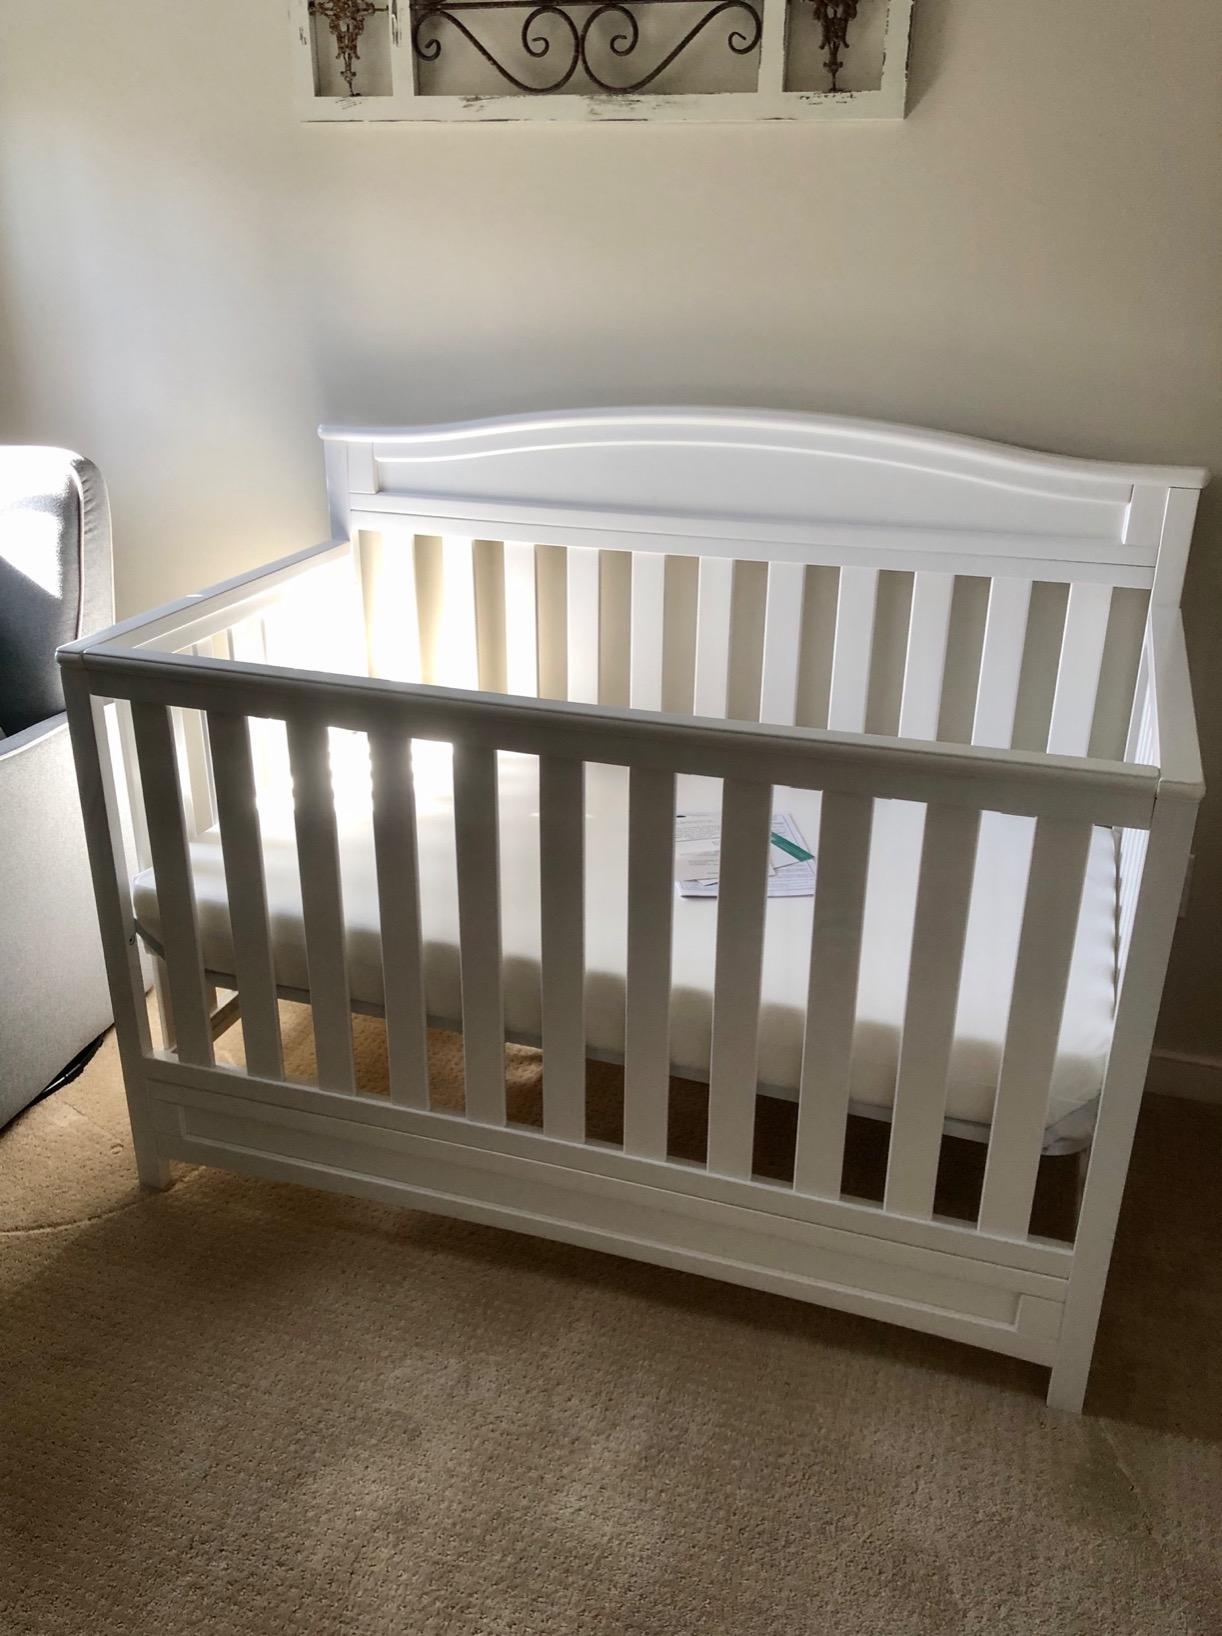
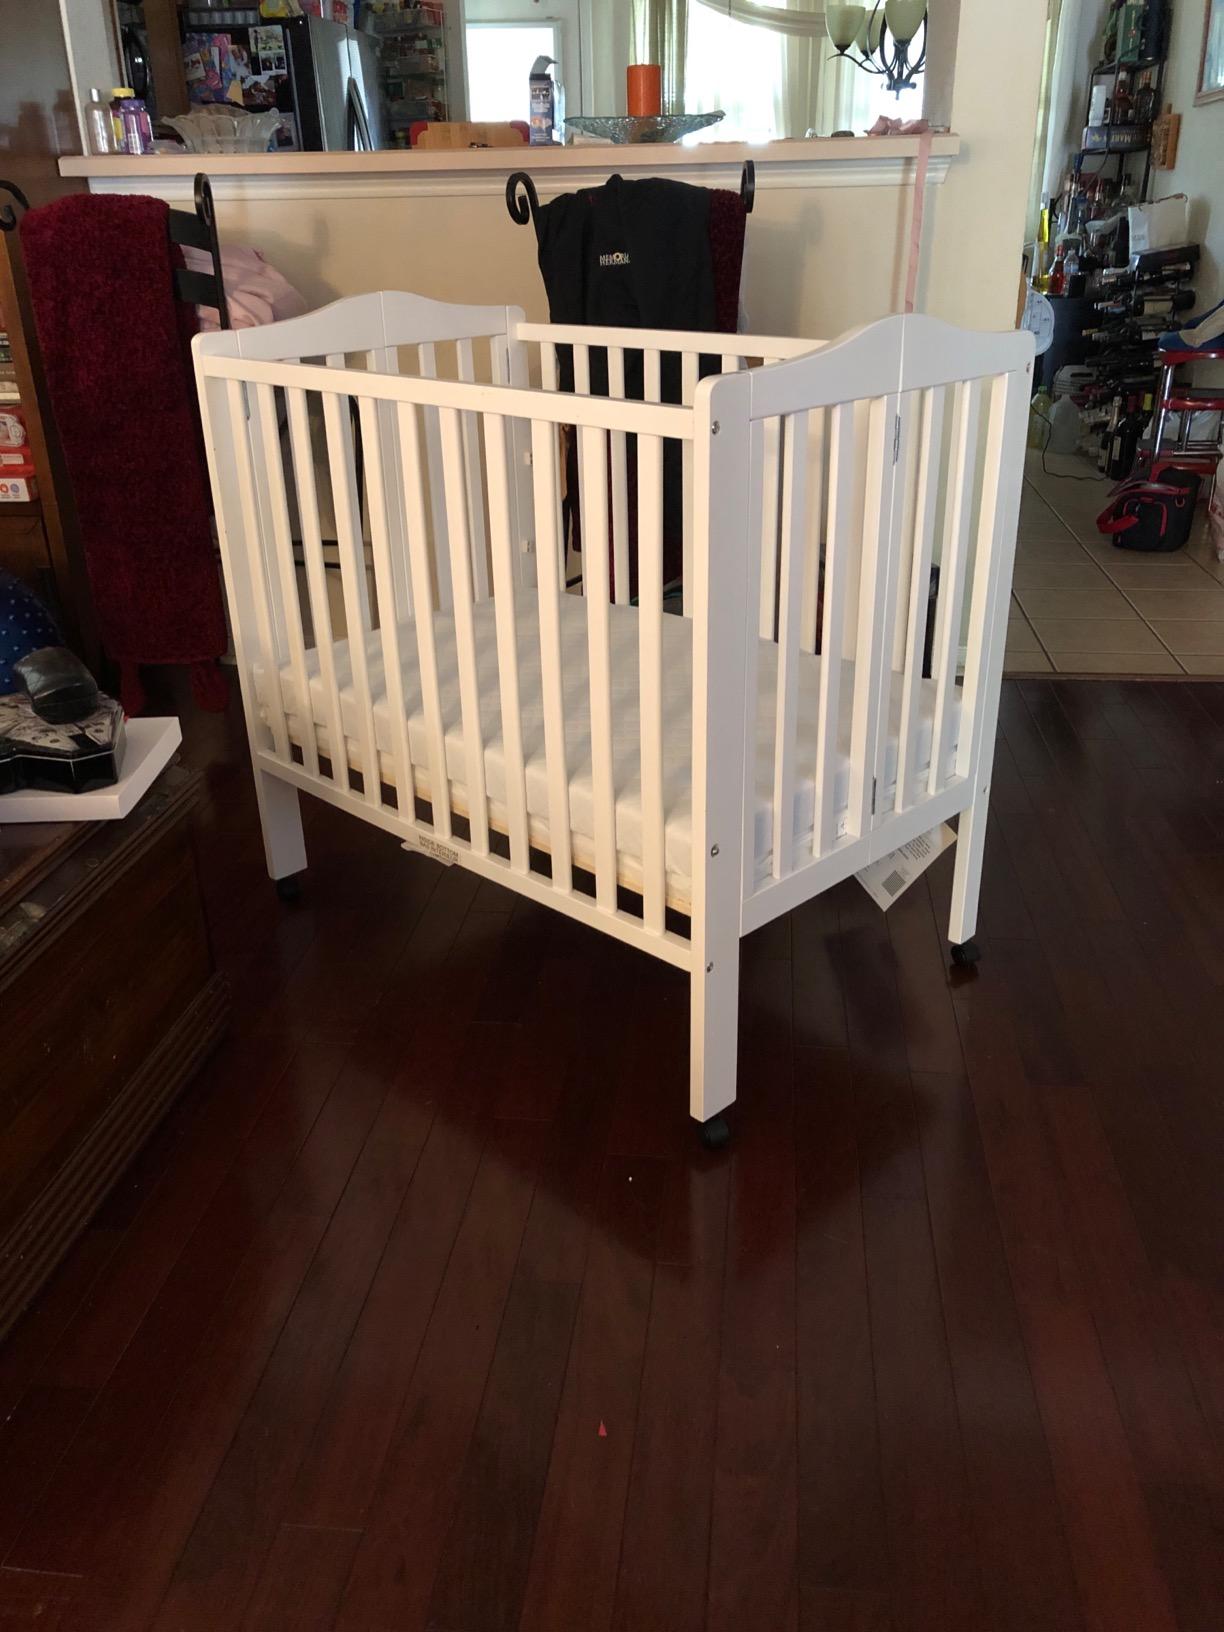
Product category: products_crib
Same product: no